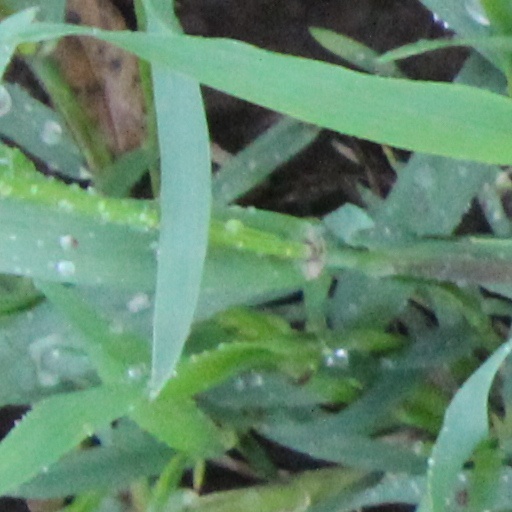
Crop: wheat